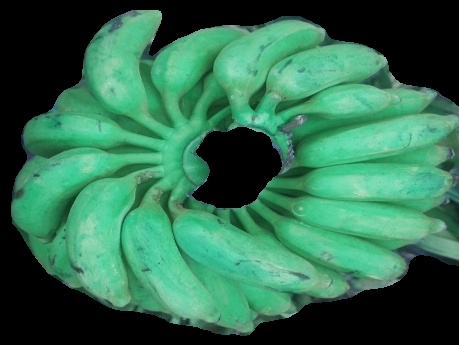
Variety: elakki-bale
Grade: grade1